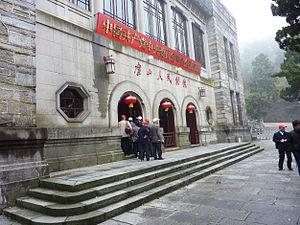
La conférence de Lu Shan, officiellement la « 8ᵉ session plénière du 8ᵉ Comité central du Parti communiste chinois », est une discussion informelle sur le Grand Bond en avant qui s'est tenue du 2 juillet au 16 août 1959 dans un lieu de séjour sur le mont Lu dans le district de Lu Shan de la province de Jiangxi, dans le Sud-Est de la Chine.